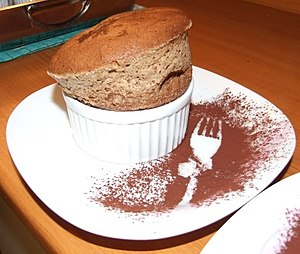
Soufflé
Chokoladesoufflé
"Soufflé er navnet på en let æggeret. Navnet, soufflé, kommer gennem fransk fra latin: sub = ""under"" + flare = ""blæse"". Da æggene er pisket op med luft, kan retten siges at være ""underblæst"".